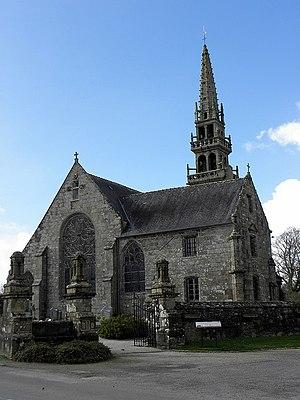
Église Notre-Dame de Pencran (29). Chevet et sacristie.